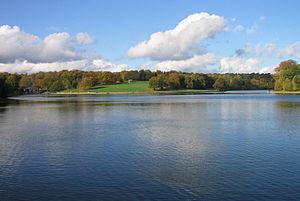
Leeds [liːdz] est une ville britannique dans la région du Yorkshire-et-Humber, dont elle est le chef-lieu. Elle est située à l'est de la chaîne des Pennines, sur la rivière Aire. C'est la troisième ville d'Angleterre. Selon le recensement 2001, la partie urbaine de la ville a 429 242 habitants et son agglomération 716 513. Ses limites incluent cependant des zones détachées de la ville elle-même. L'agglomération urbaine de Leeds compte 1,88 million d'habitants.